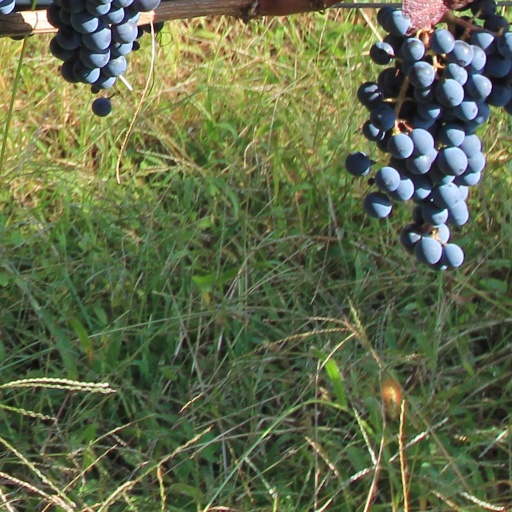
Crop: grape